Marco Banderas

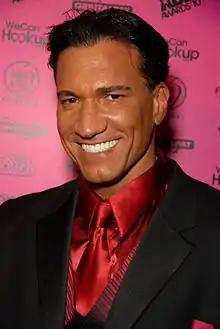
Banderas attending the XBIZ Awards at Avalon, Hollywood, California, February 2010

Edgard Fabián Etchenique Picardo (born 13 October 1967), known professionally as Marco Banderas, is a Spanish pornographic actor of Uruguayan origin.